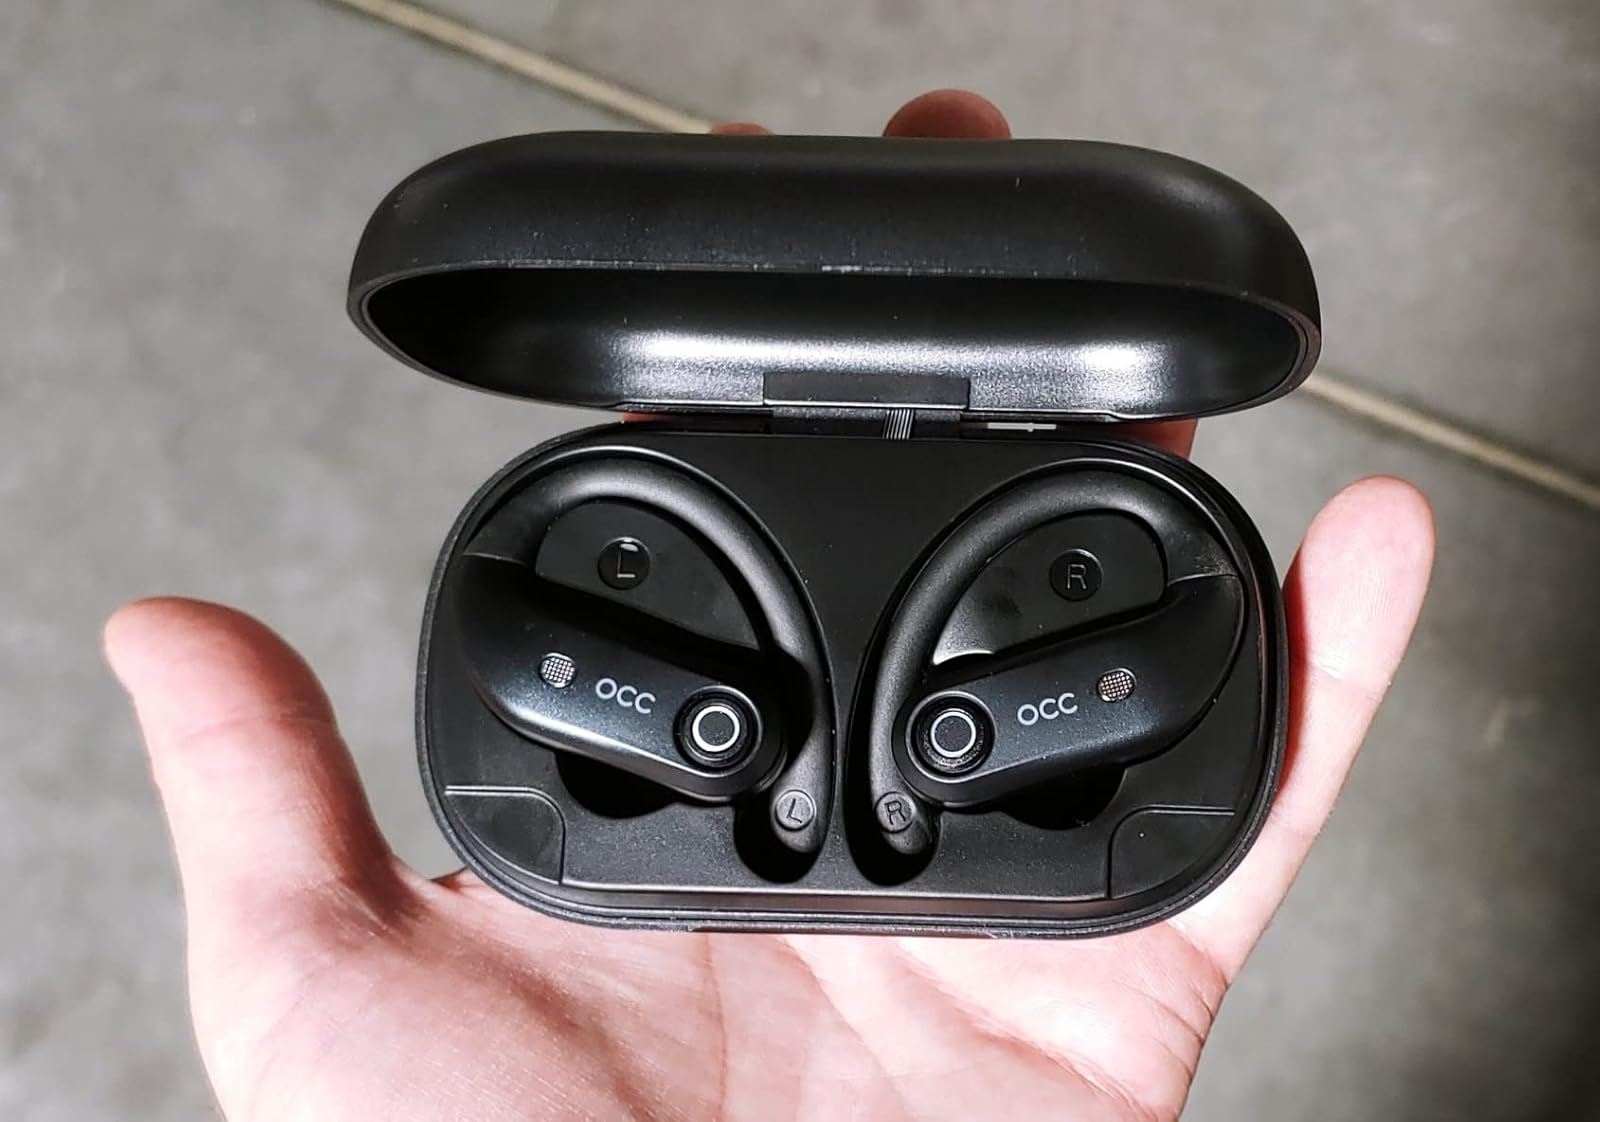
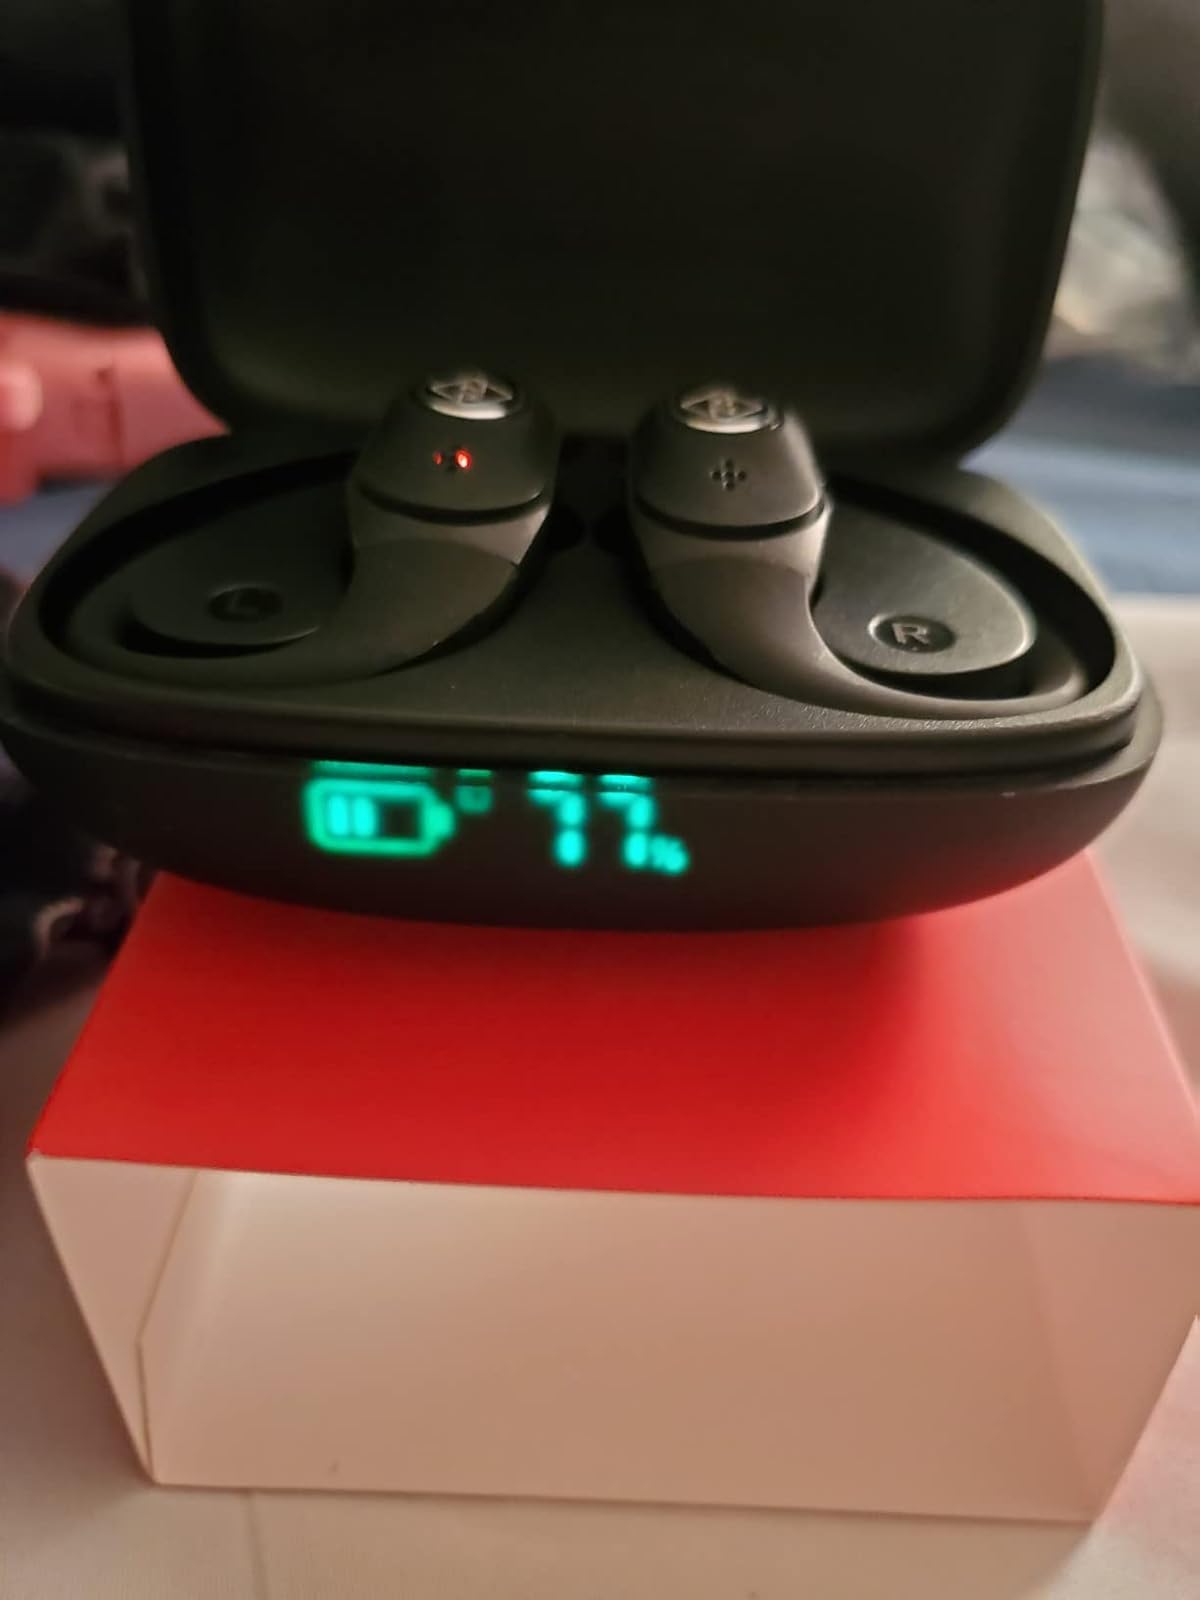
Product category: earbuds
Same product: no